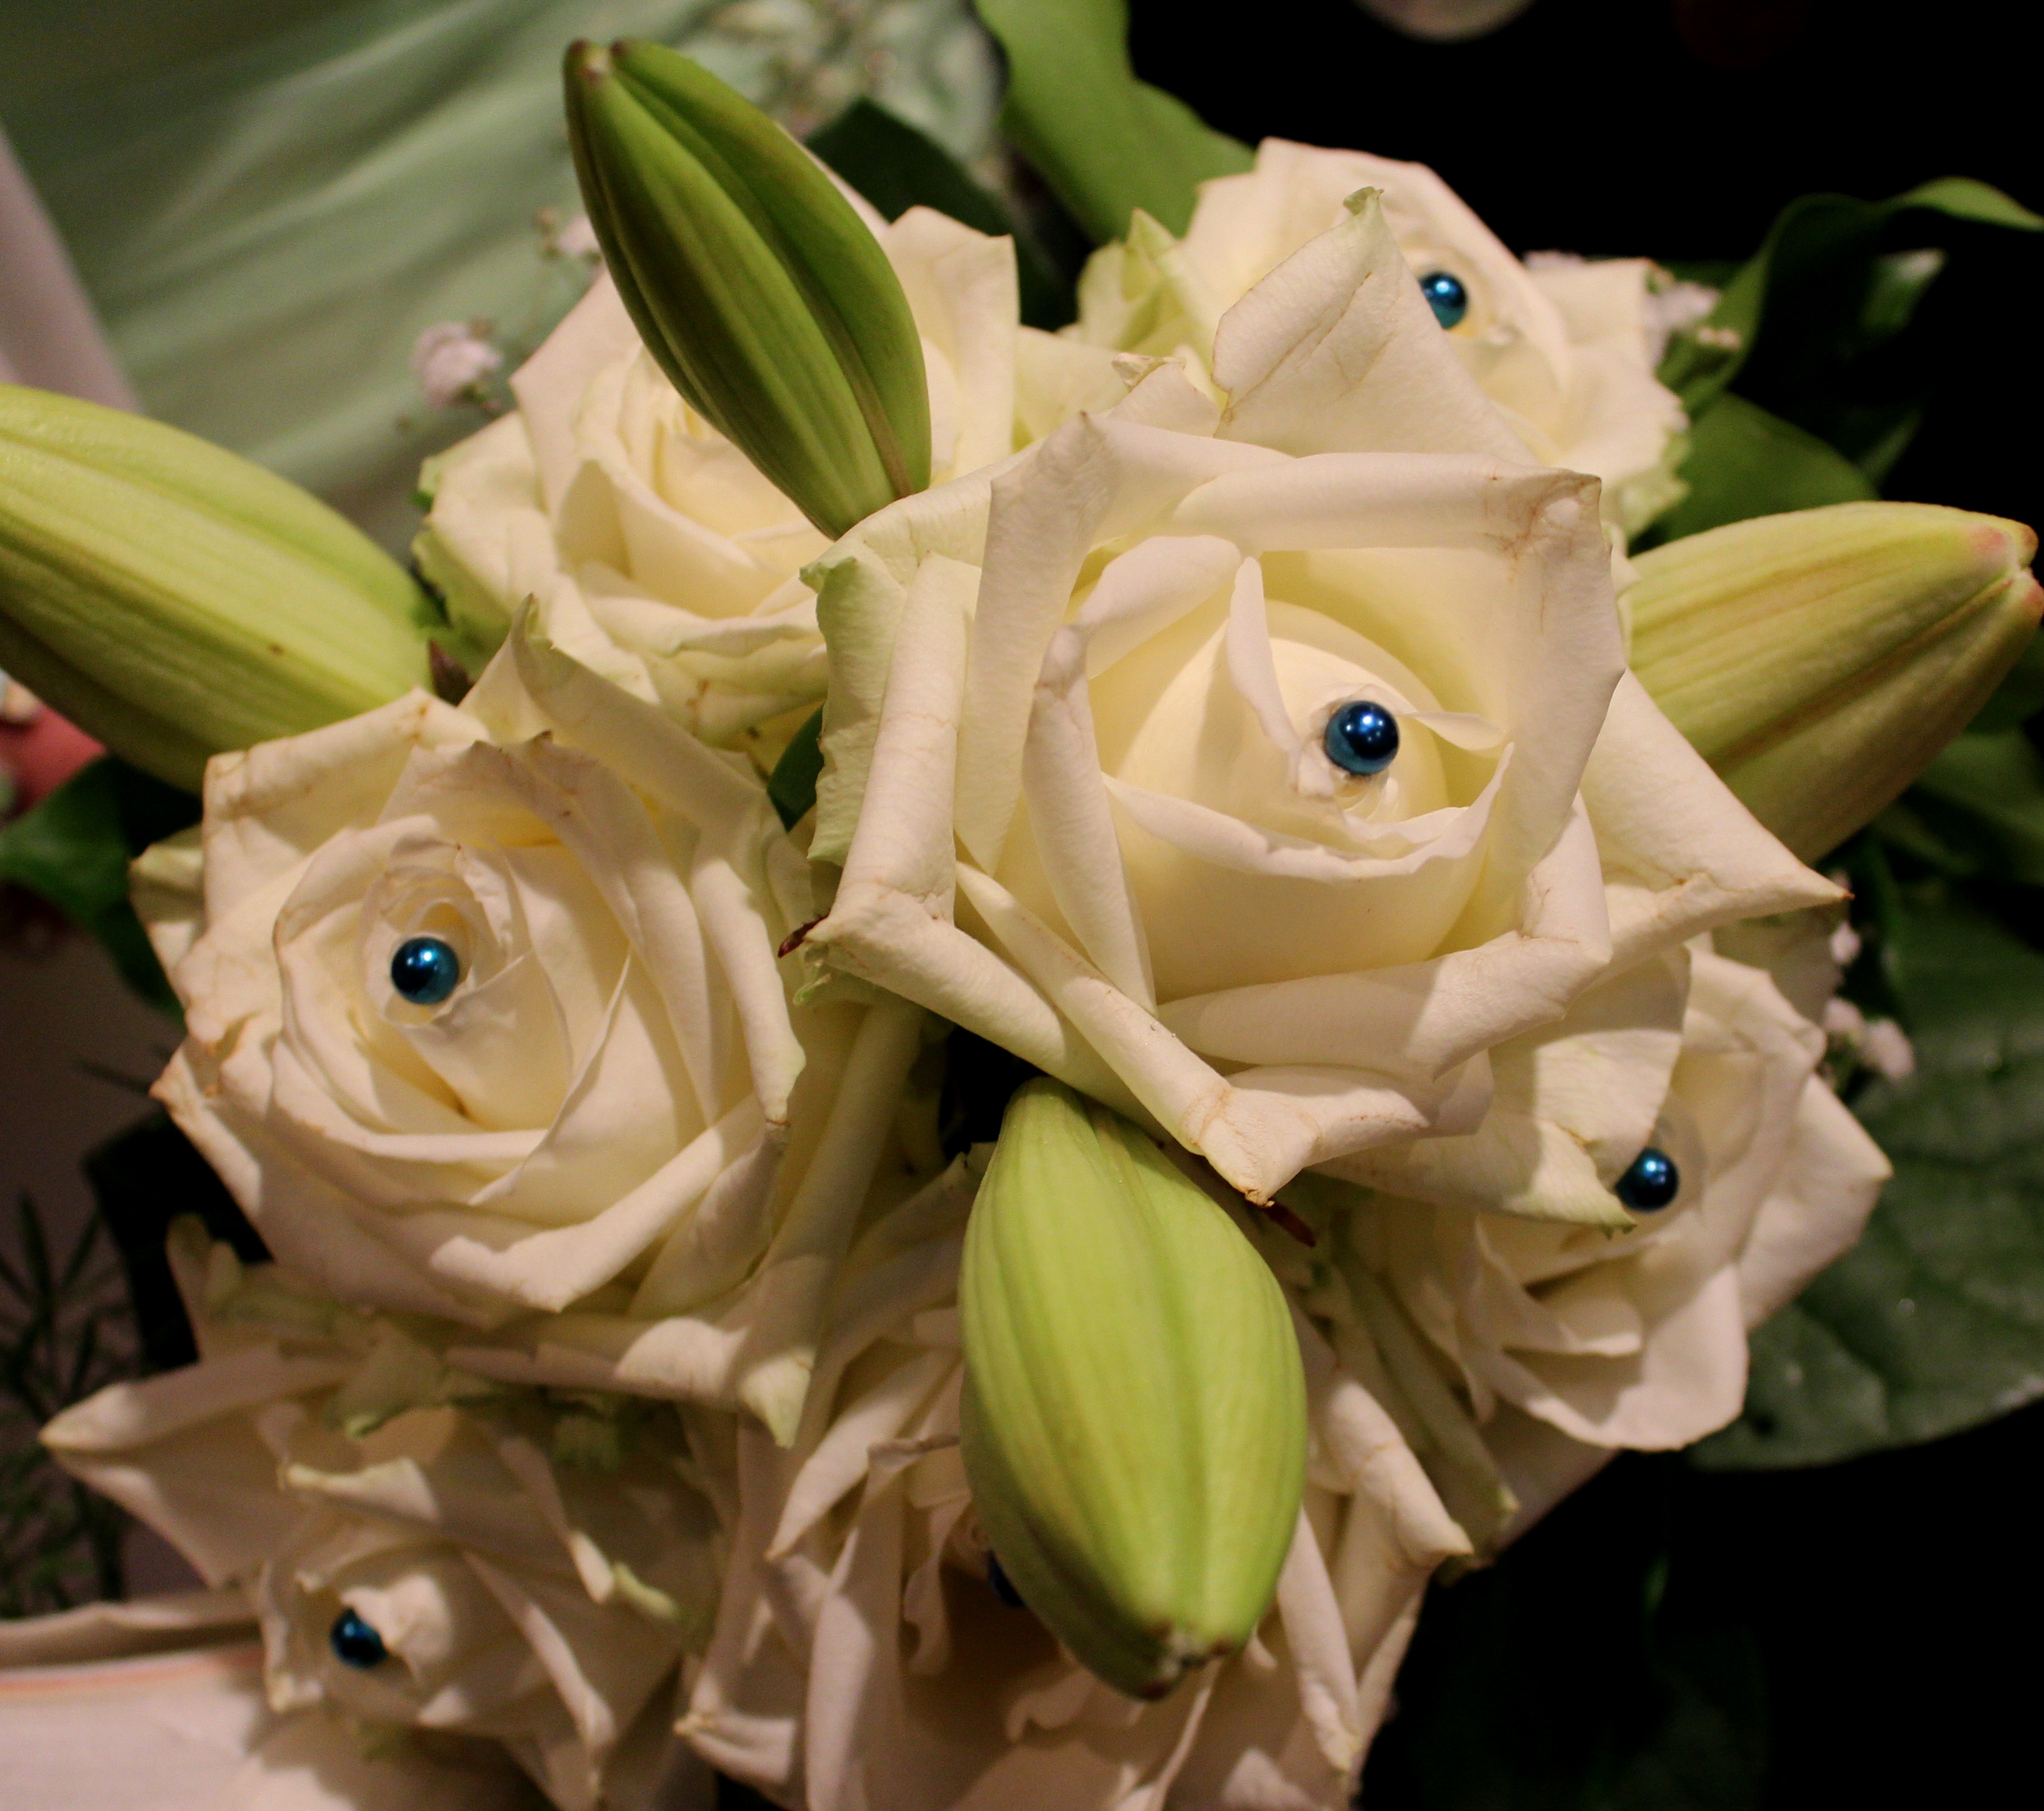
blossom, plant, flower, petal, botany, yellow, flora, flowers, roses, queen, lily, floristry, macro photography, flowering plant, shooting club, flower bouquet, cut flowers, floral design, land plant, flower arranging